Estádio Mário Duarte

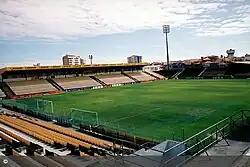

Estádio Mário Duarte was a football stadium in Aveiro, Portugal. It was used as the stadium of S.C. Beira-Mar matches. The capacity of the stadium was 12,000 spectators. It was demolished in the summer of 2020 as part of the expansion plans of the city's hospital.